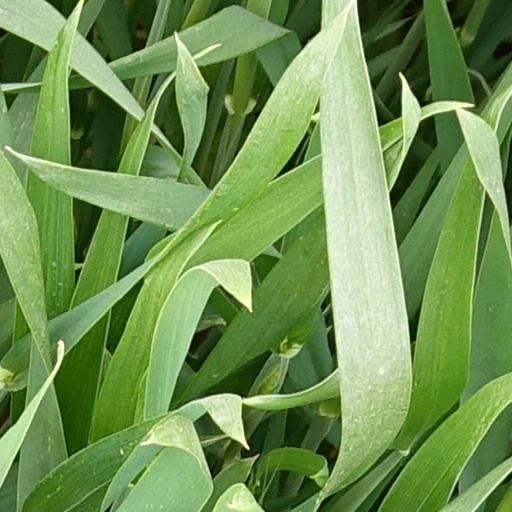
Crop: wheat